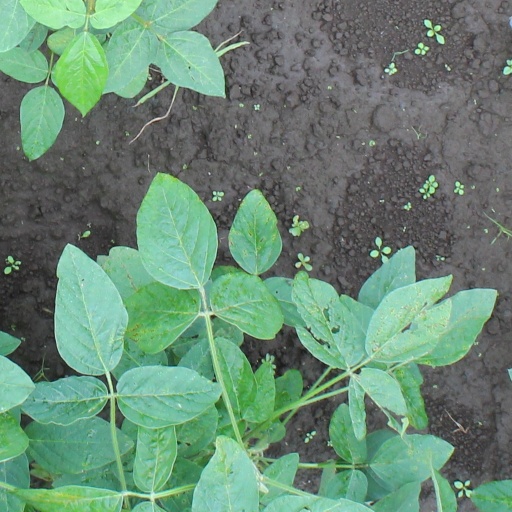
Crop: soybean